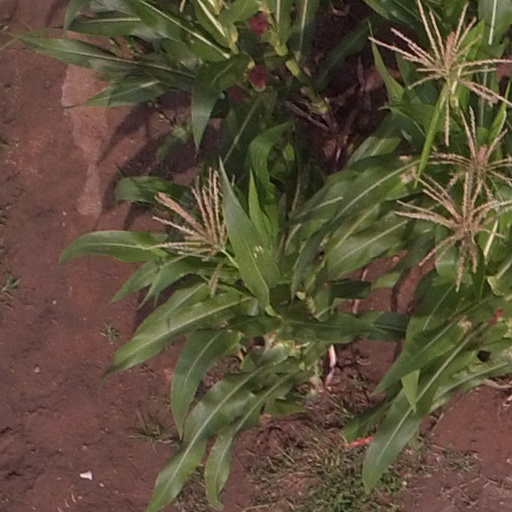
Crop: maize; corn